A Mother's Confession

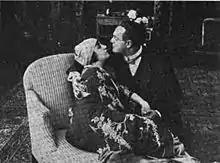

A Mother's Confession is a 1915 silent film written and directed by Ivan Abramson, and starring Christine Mayo and Austin Webb.